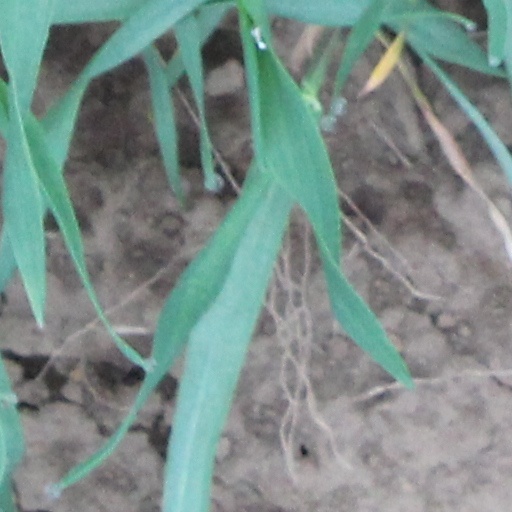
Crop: wheat